Spridleston

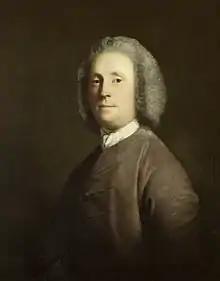
Thomas Lane (1741/2 -1817), 1762/4 portrait by Sir Joshua Reynolds, Stourhead House, Wiltshire

Richard Inglett "Fortescue" (1731–1790) (nephew), who on inheriting his uncle's estates including Buckland Filleigh assumed by royal licence in 1766 the surname Fortescue. He was a collector of customs. He was the eldest son of Caleb Inglett (died 1752) of Dawlish by his wife Rebecca Fortescue (1699–1764), sister of John Fortescue (1700–1776) of Buckland Filleigh. He married Elizabeth Weston, daughter of Lucy Weston.